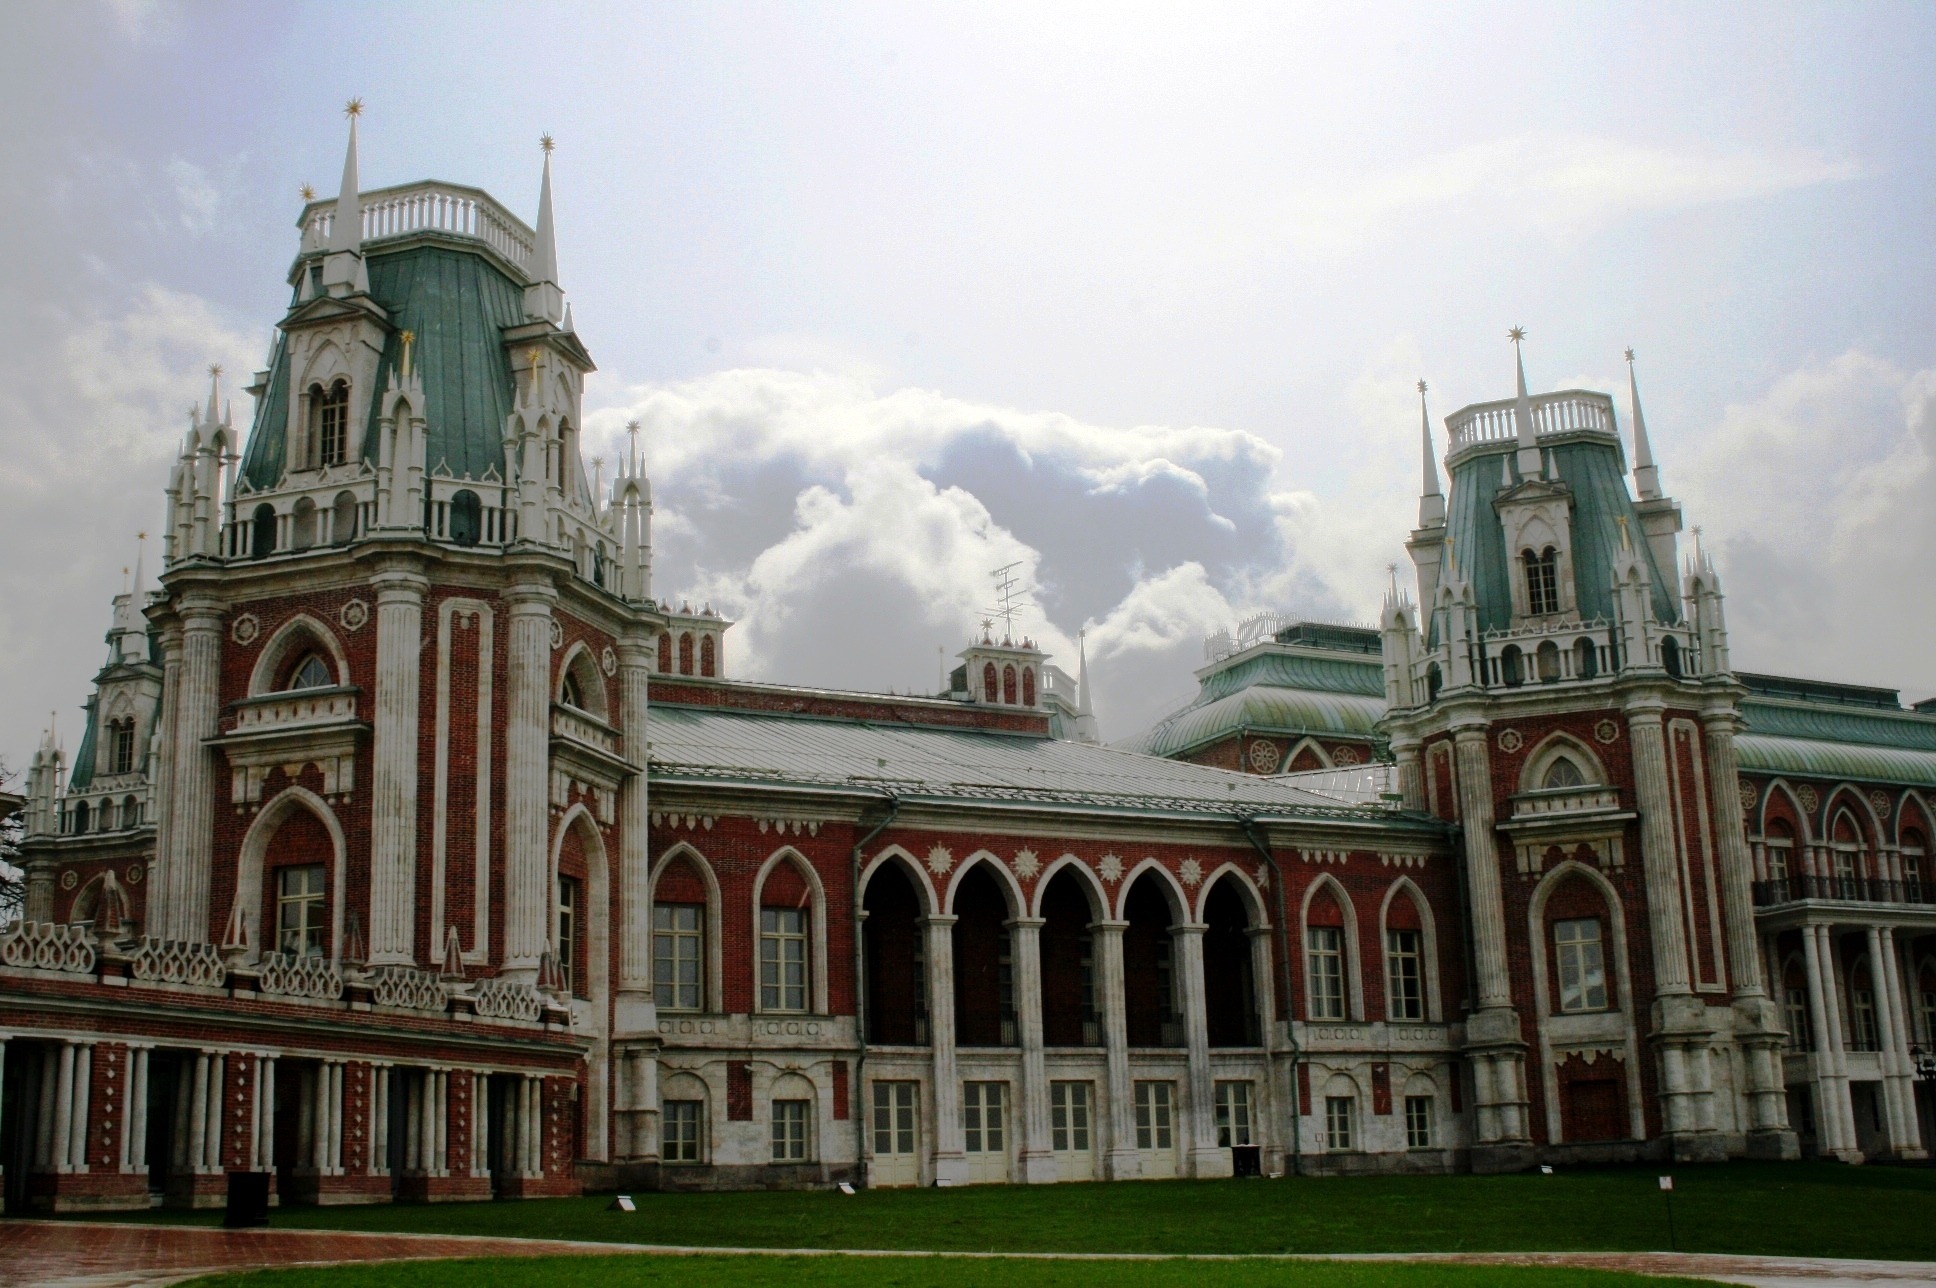
architecture, building, palace, red, landmark, facade, church, cathedral, gothic, place of worship, clouds, ornate, monastery, walls, synagogue, basilica, estate, eclectic, stately home, byzantine architecture, green roofs